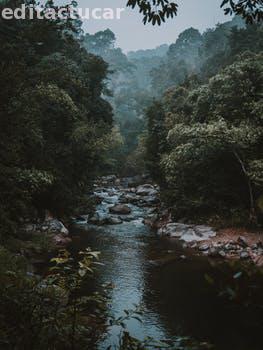
Label: Watermark